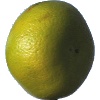
Label: Pomelo Sweetie 1